Indian Rock Park

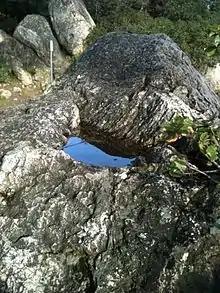
Acorn grinding pit at Indian Rock

Volcanic in origin, Indian Rock is one of the rhyolite rock formations found across the Bay Area. The formation of such outcrops are estimated to have occurred between nine and eleven million years ago, effectively dating the structures. These rock formations are resulting from two different phenomena. They stem from either molten material from subduction (found in regions like Pinnacles national park), or volcanic activity from the slip-strike nature of the transform faults in the East Bay. Evidence for the Indian Rock rhyolite being from slip-strike activity comes from the site being in the path of the Mendocino Triple Junction as it migrated northward. Similar sites can be found nearby, including only one block east of Indian Rock Avenue, where the Mortar Rock Park is found.